Smoky Cape

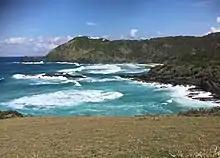
Smoky Cape

Fish Rock is a small, bare rock that juts out of the sea just south-east of the cape. It's a noted scuba diving location and home to various fish species. A 120-metre cave runs right under the rock, and there are various gutters nearby where grey nurse sharks live. The area is one of about a dozen in New South Wales recognised as critical for the shark, so fishing in the vicinity is restricted.